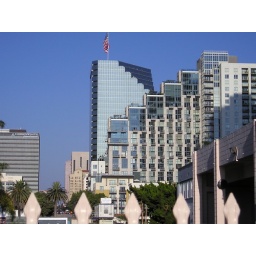
that building reminded me of the commercial where everything in it had the cell phone bars.